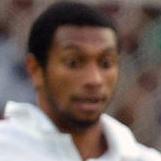
Age: 23